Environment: real
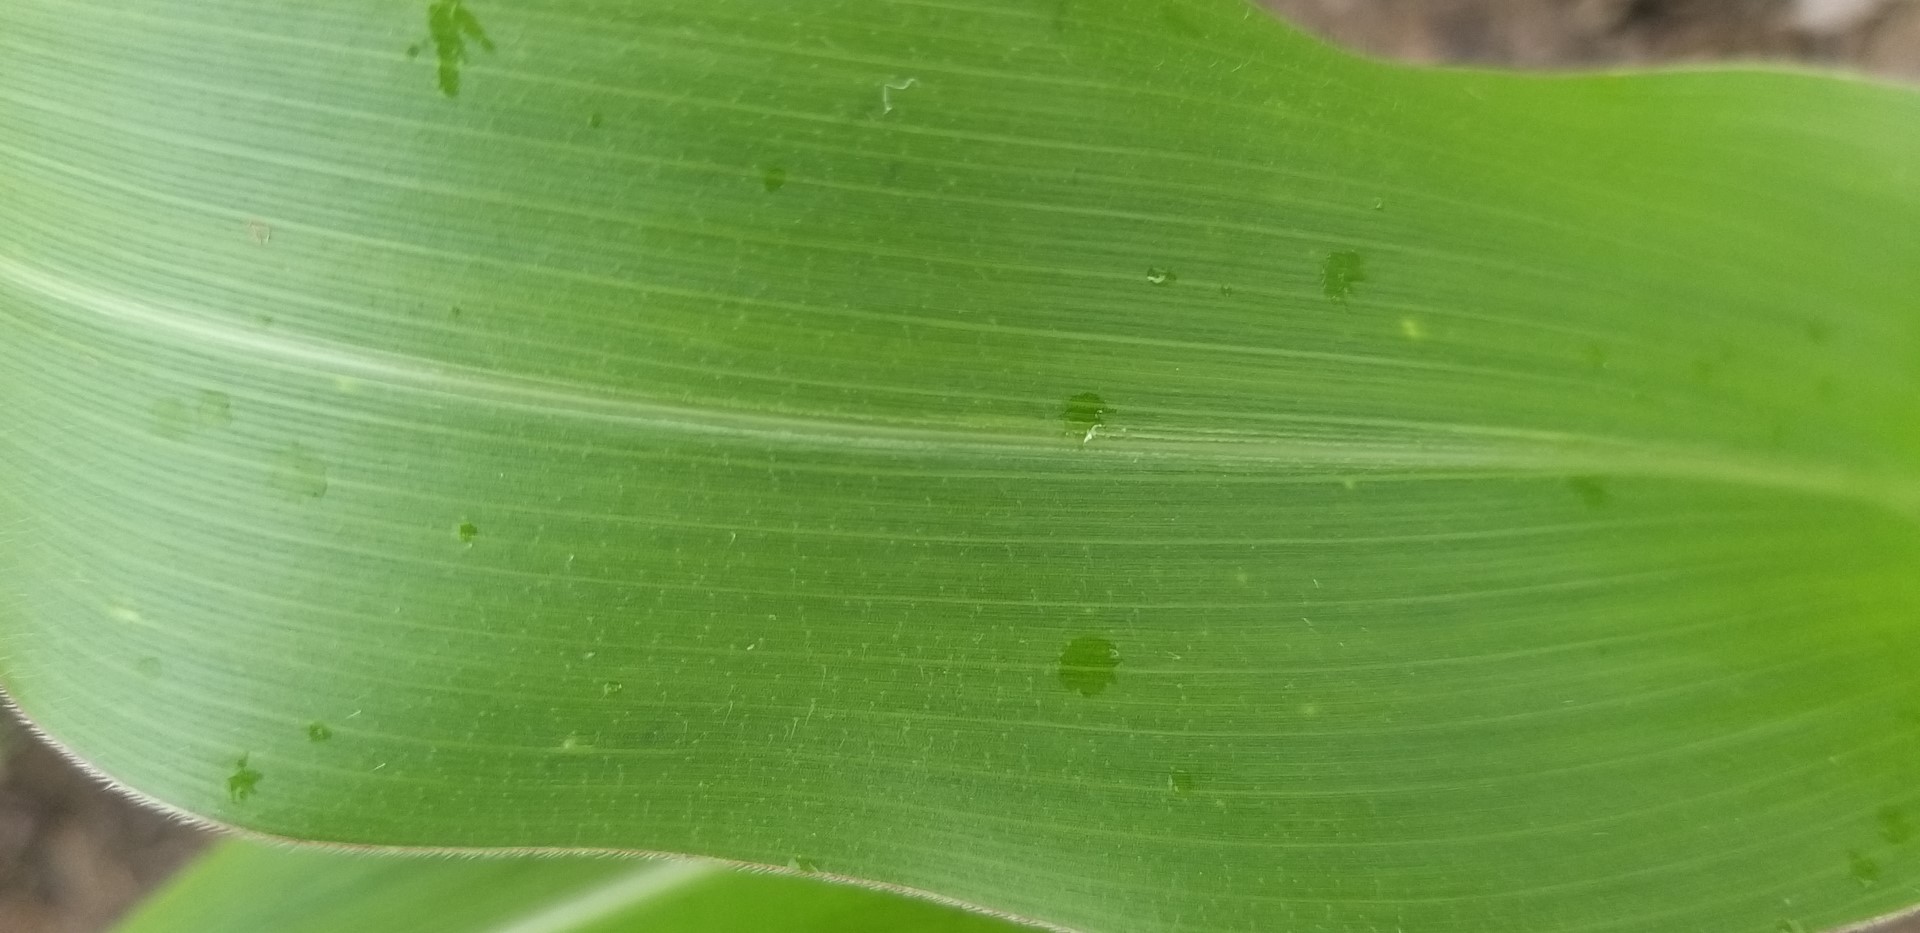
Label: healthy